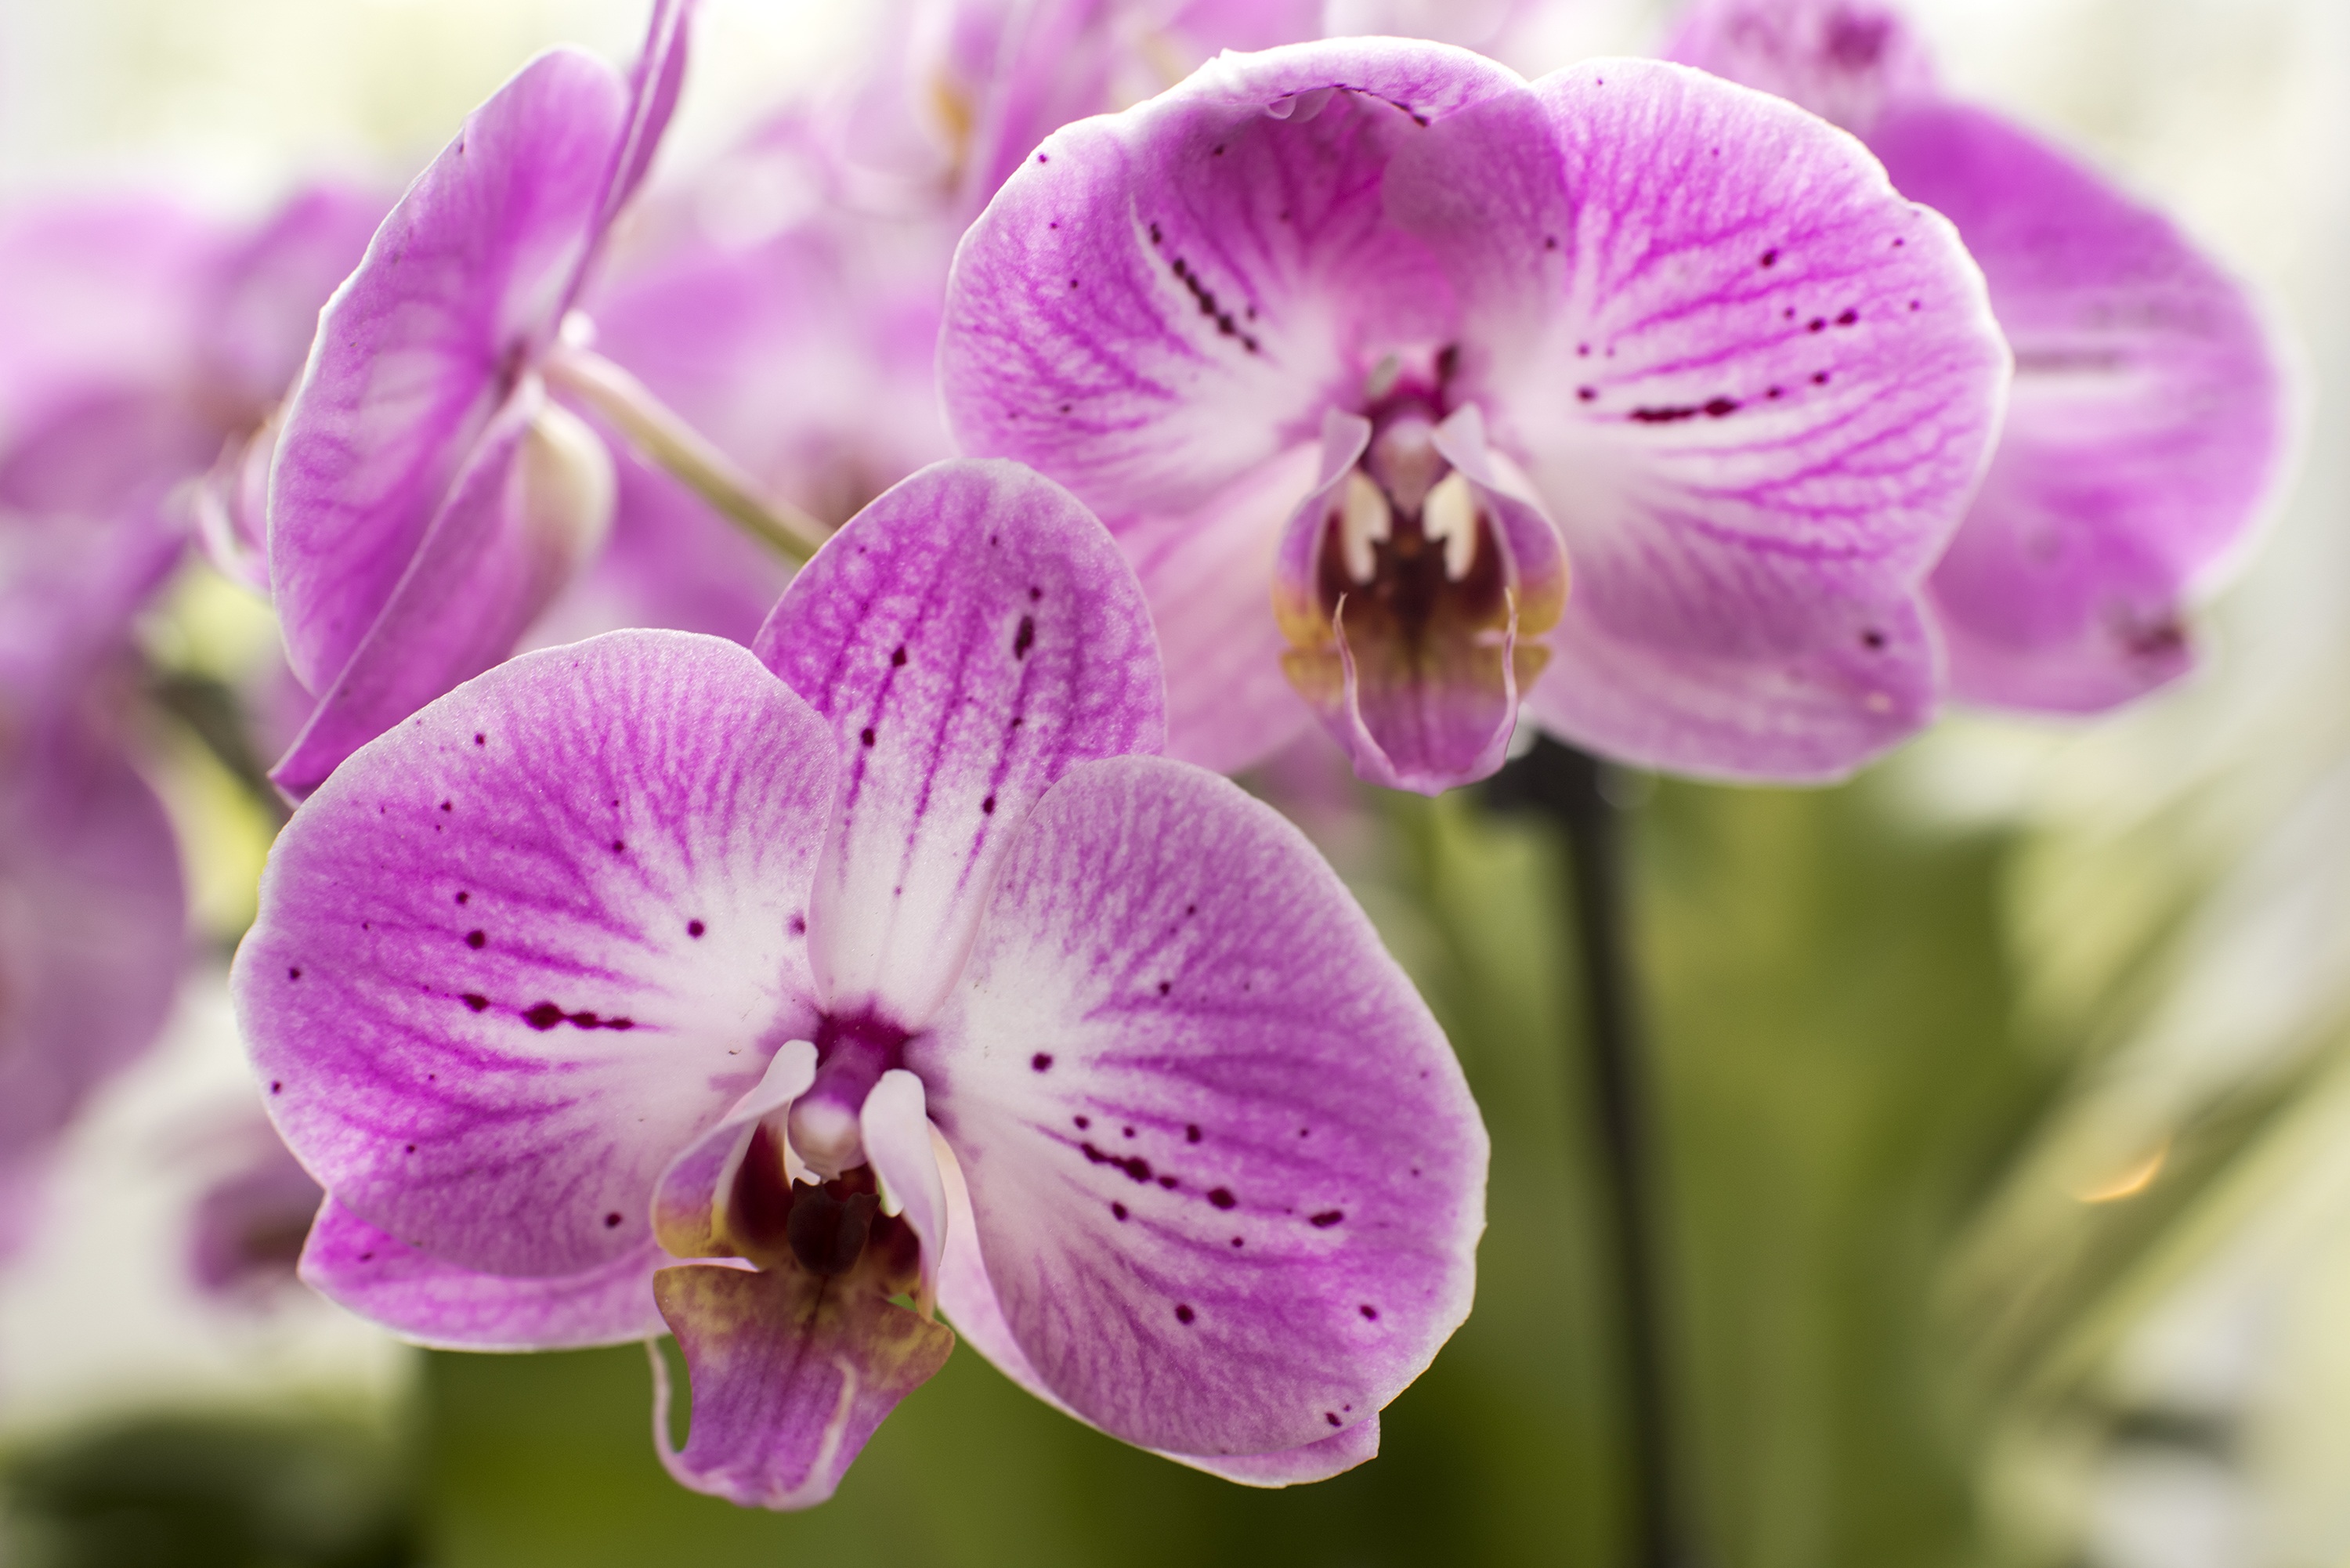
nature, blossom, plant, white, flower, purple, petal, floral, spring, tropical, botany, pink, flora, botanical, plants, orchid, flowers, eye, violet, exotic, orchids, orient, phalaenopsis, macro photography, flowering plant, purple moth orchids, moth orchids, plant stem, land plant